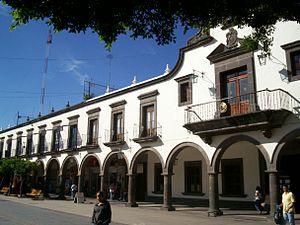
Tlaquepaque, de son nom complet San Pedro Tlaquepaque, est une municipalité de l'État de Jalisco au Mexique.